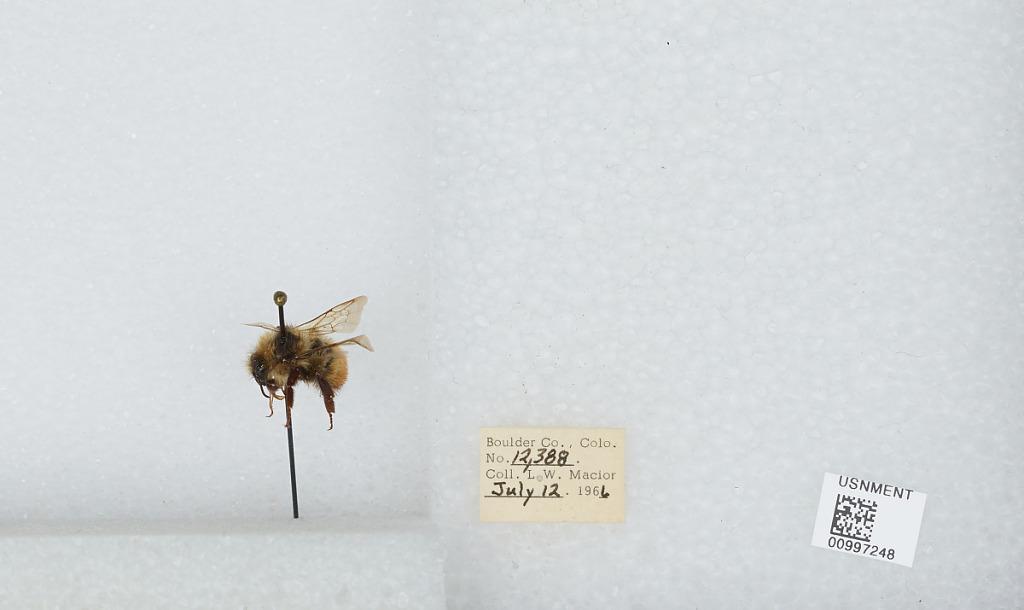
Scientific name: Bombus (Pyrobombus) centralis Cresson
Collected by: L. Macior
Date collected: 1966-7-12
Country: United States
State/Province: Colorado
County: Boulder
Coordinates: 40.0275, -105.252